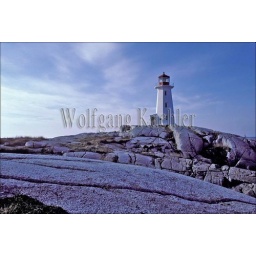
Canada, nova scotia, peggy's cove near halifax, lighthouse on granite rocks